George Piștereanu

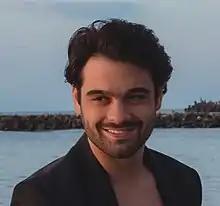
Piștereanu in 2022

George Piștereanu (born 13 November 1990) is a Romanian actor. He lives in Los Angeles, California. His major role was Silviu in "If I Want to Whistle, I Whistle" – a Florin Șerban drama which received the Silver Bear and Alfred Bauer awards at the 2010 Berlin Film Festival. This drama earned Piștereanu his first Best Actor Award at the Stockholm Film Festival and a nomination for the European Best Actor at the European Film Awards in 2011.